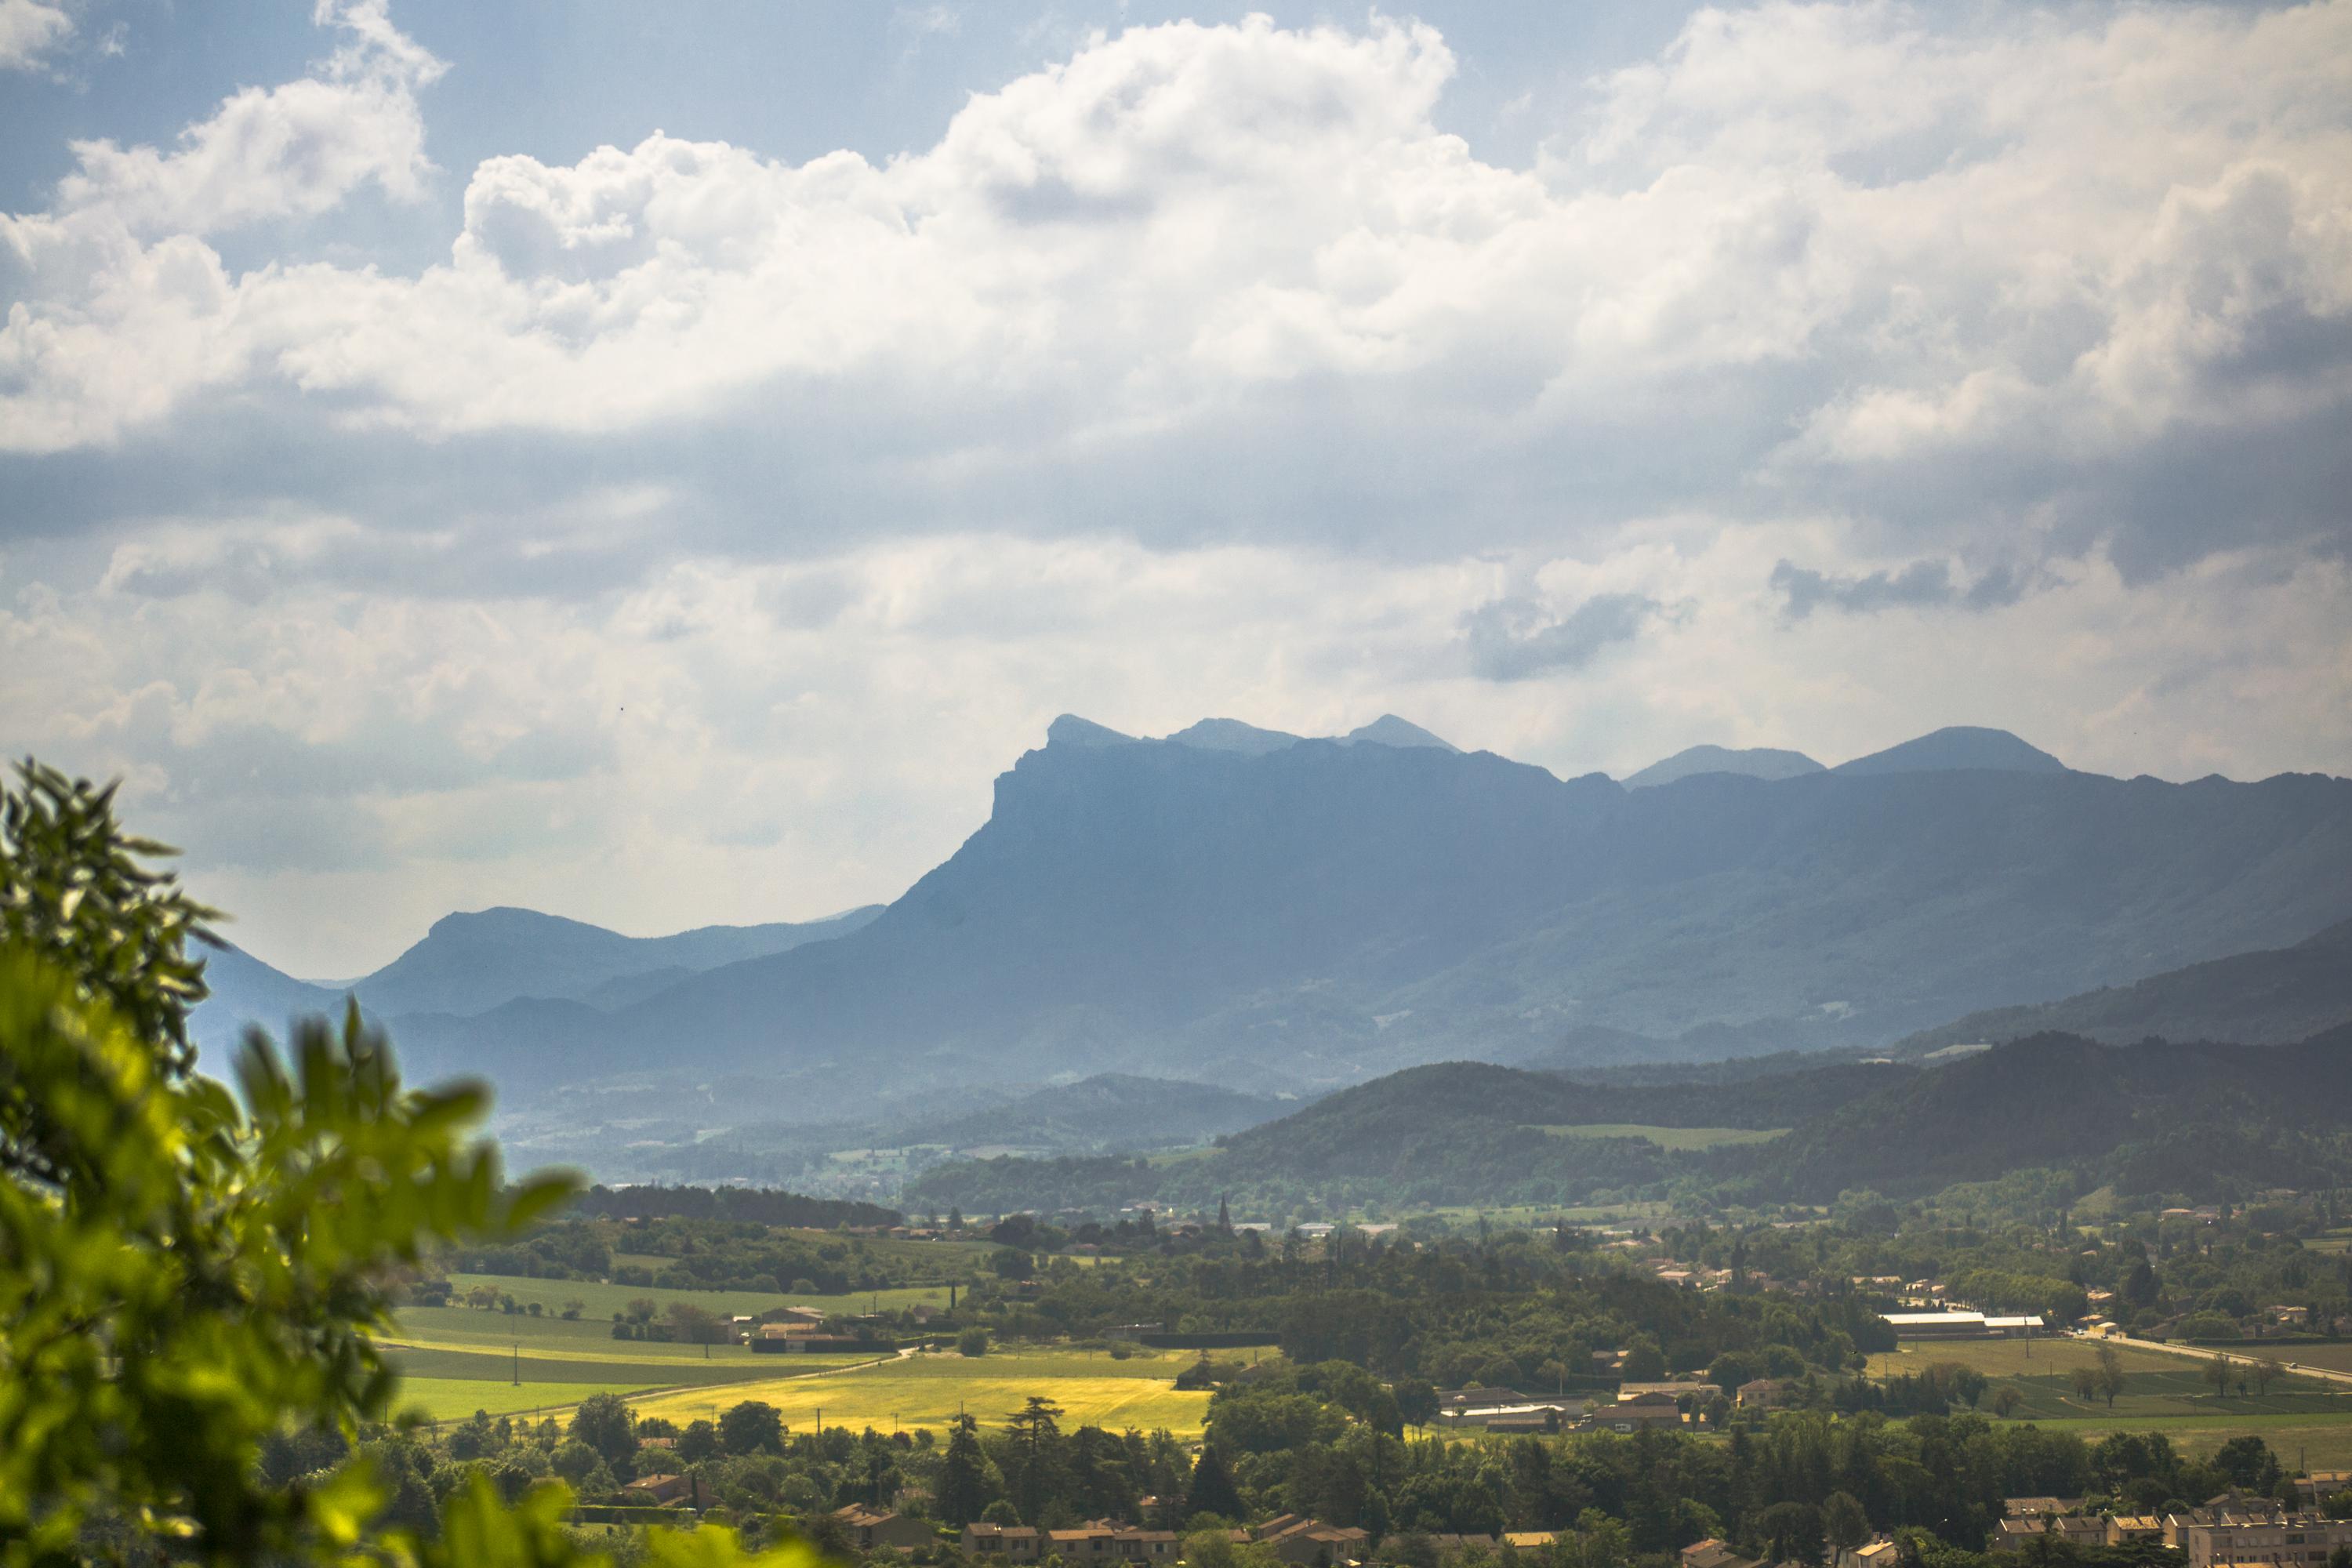
landscape, nature, mountain, cloud, sky, meadow, sunlight, morning, hill, valley, mountain range, europe, nikon, plain, crest, paysage, alps, plateau, nikkor, foret, typique, drome, region, rural area, c uruyann, saou, trois, becs, landform, geographical feature, atmospheric phenomenon, mountainous landforms